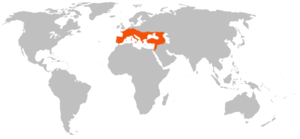
Cette liste commentée recense la mammalofaune au Monténégro. Elle répertorie les espèces de mammifères monténégrins actuels et celles qui ont été récemment classifiées comme éteintes. Cette liste comporte 110 espèces réparties en neuf ordres et 28 familles, dont deux sont « en danger critique d'extinction », une est « en danger », cinq sont « vulnérables », huit sont « quasi menacées » et trois ont des « données insuffisantes » pour être classées.
Cette liste commentée recense la mammalofaune au Vatican. Elle répertorie les espèces de mammifères vaticanais actuels et celles qui ont été récemment classifiées comme éteintes. Cette liste comporte 22 espèces réparties en quatre ordres et neuf familles, dont une est « vulnérable » et trois sont « quasi menacées ».
Cette liste commentée recense la mammalofaune en Biélorussie. Elle répertorie les espèces de mammifères biélorusses actuels et celles qui ont été récemment classifiées comme éteintes. Cette liste comporte 94 espèces réparties en neuf ordres et 23 familles, dont un est « en danger critique d'extinction », un autre est « en danger », deux sont « vulnérables » et sept sont « quasi menacées ».
Cette liste commentée recense la mammalofaune au Portugal continental. Elle répertorie les espèces de mammifères portugais actuels et celles qui ont été récemment classifiées comme éteintes. Cette liste comporte 107 espèces réparties en dix ordres et trente familles, dont une est « en danger critique d'extinction », six sont « en danger », cinq sont « vulnérables », neuf sont « quasi menacées » et dix ont des « données insuffisantes » pour être classées.